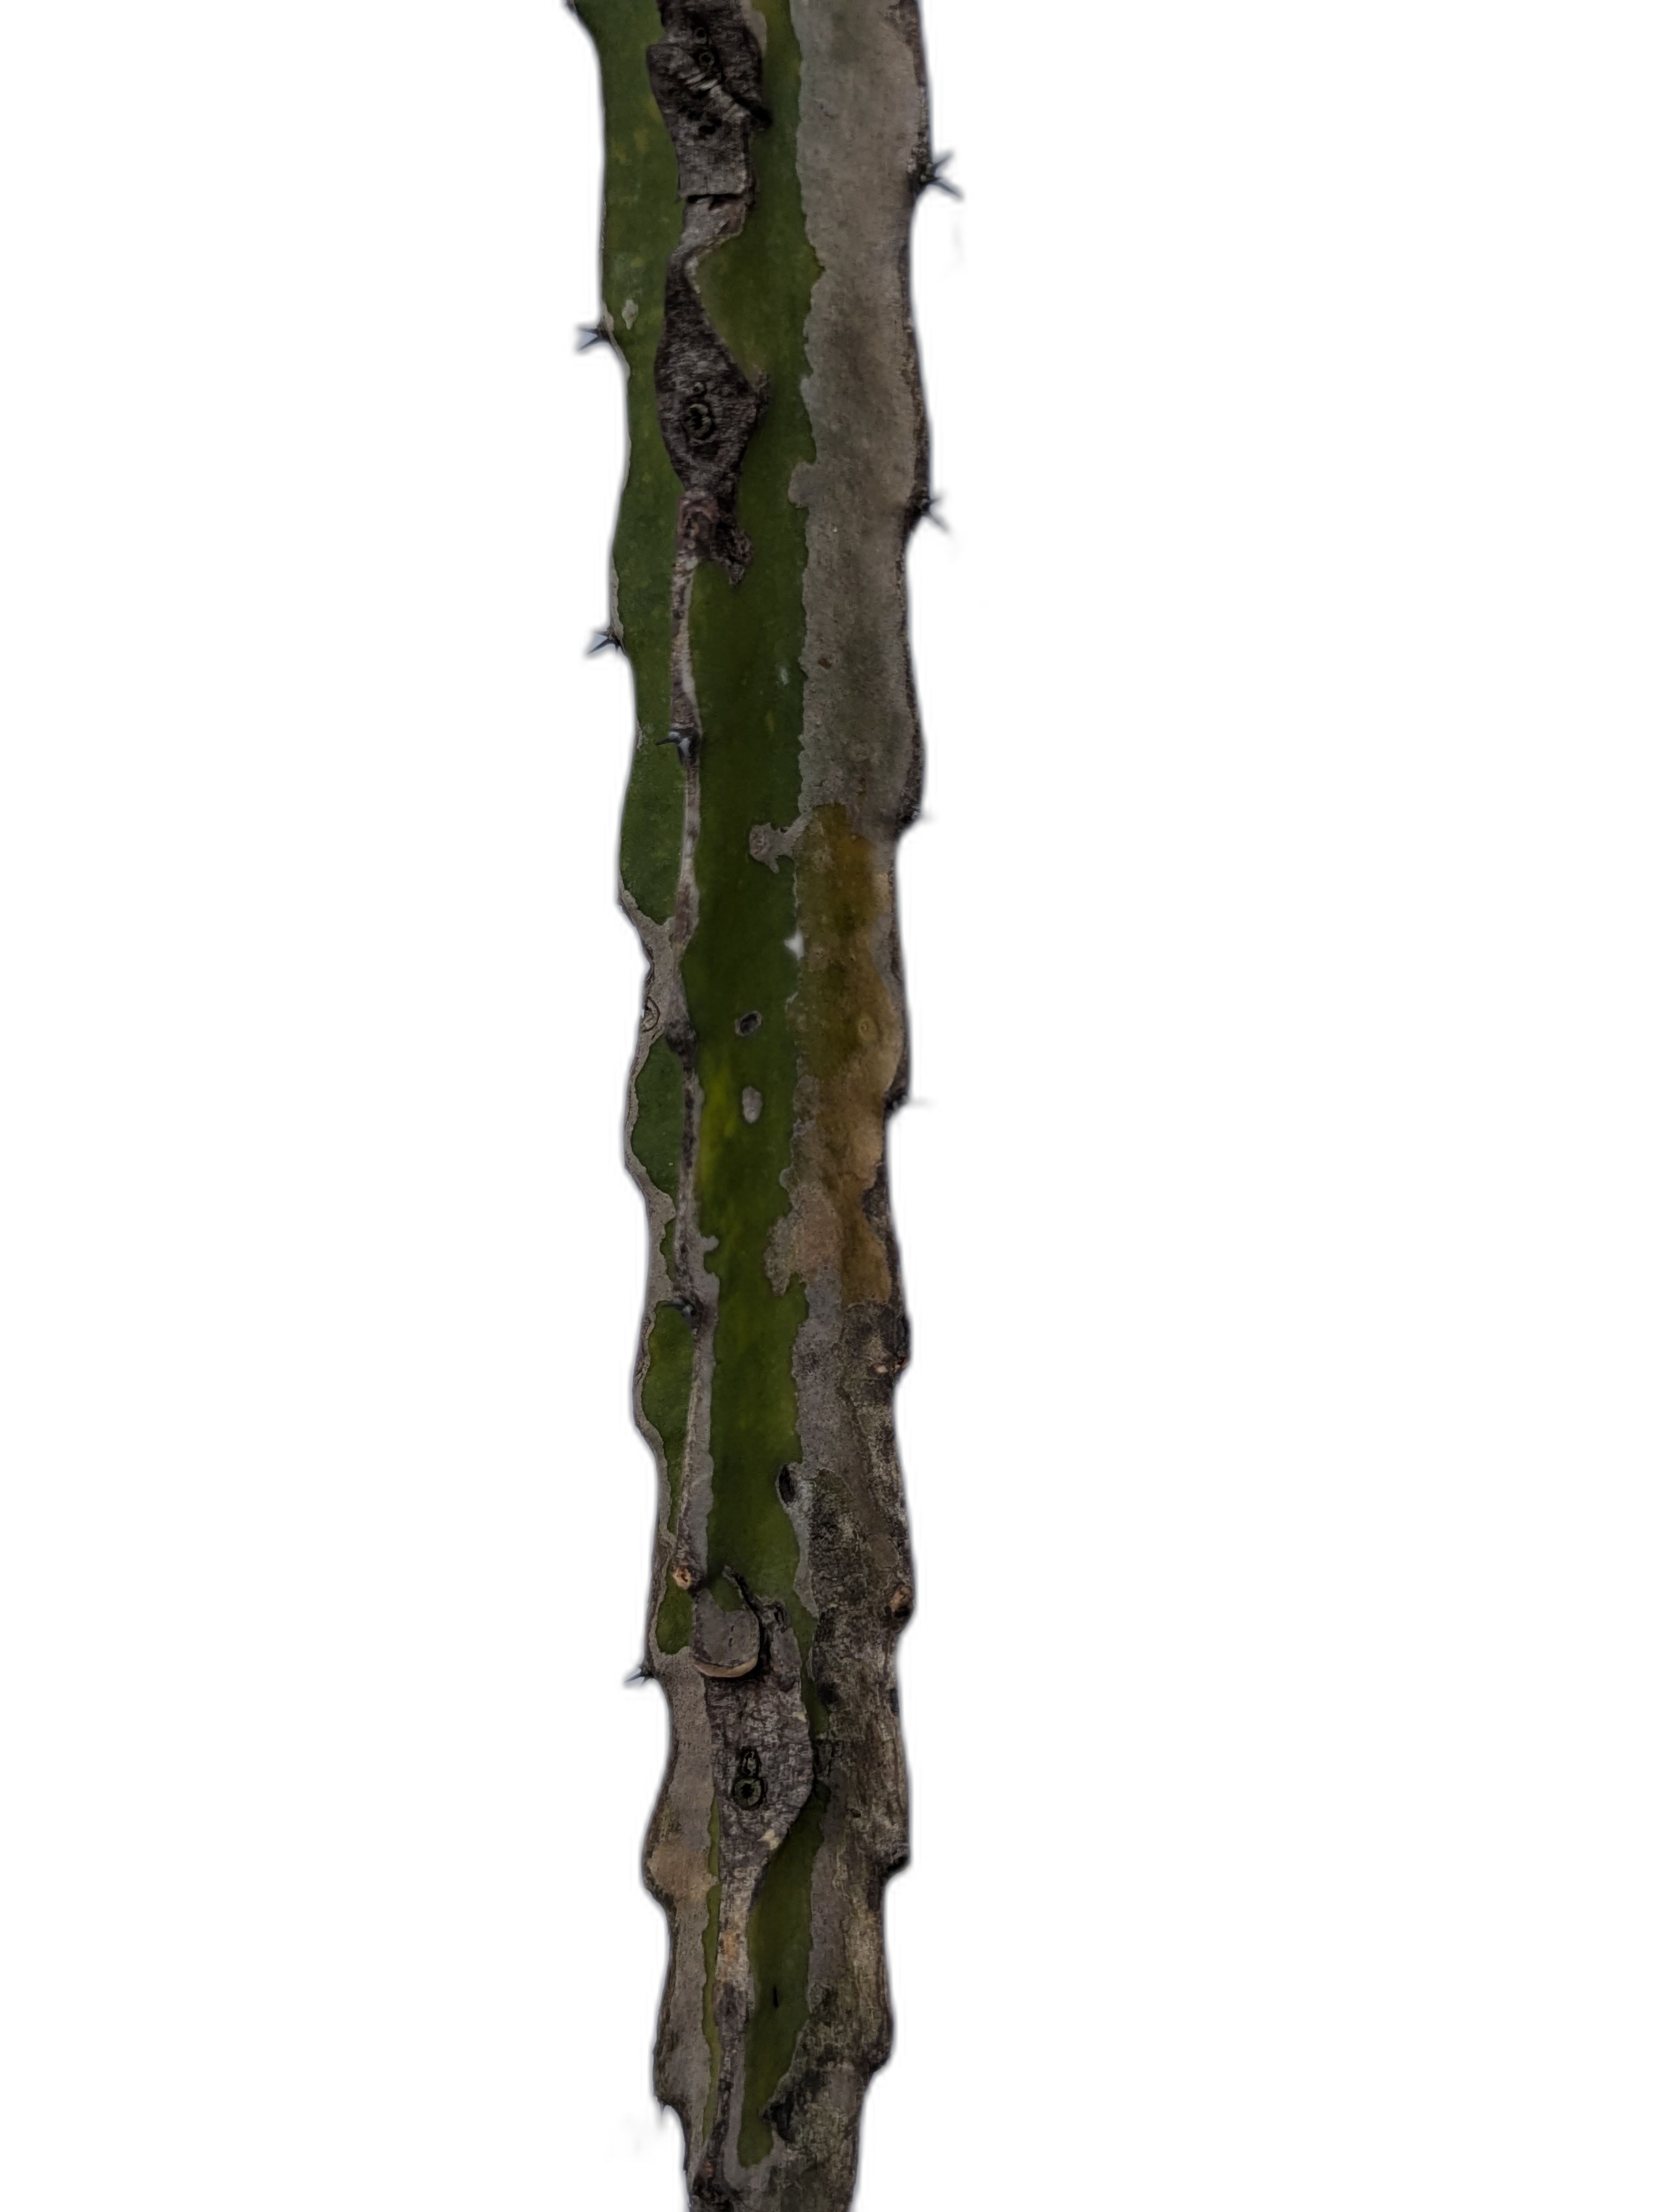
Label: Bad leaf